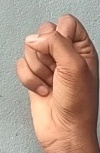
ASL sign: S